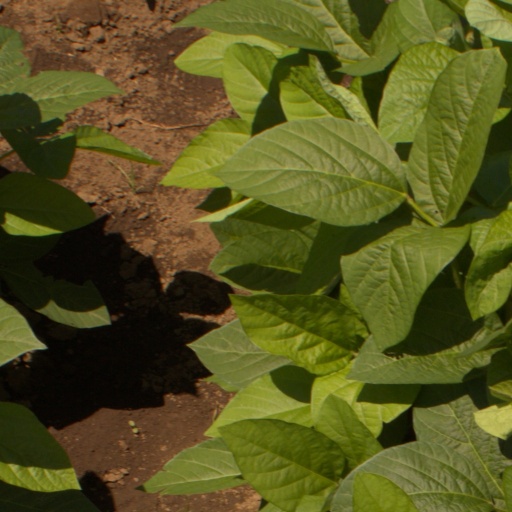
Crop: soybean